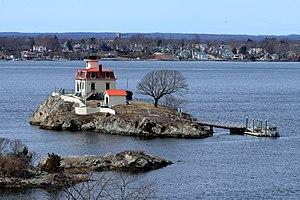
Le phare de Pomham Rocks est un phare actif situé dans la Providence River à East Providence dans le Comté de Providence.
Liste des phares au Rhode Island : Les aides à la navigation dans le Rhode Island sont gérées par le premier district de l' United States Coast Guard, mais la propriété de phares historiques a été transférée aux autorités et aux organisations de préservation locales.